Hadash–Ta'al

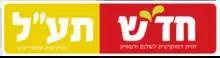
Logo of the Hadash–Ta'al in 2019

In the April 2019 legislative election, Hadash–Ta'al won 193,442 votes, six seats in the Knesset. For the next election, the two parties returned to the Joint List. Ahead of the 2022 legislative election, the Joint List broke up again when Balad decided to submit a separate list from the other parties that were members of the Joint List, and therefore Hadash and Ta'al reached an agreement to run jointly, with Hadash chairman Ayman Odeh in first place, and Ta'al leader Ahmad Tibi in second.